Lesley J. McNair

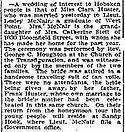
Newspaper announcement of Huster–McNair wedding. Mrs. McNair was born "Clara" but was usually called Clare.

McNair was buried at the Normandy American Cemetery and Memorial in Normandy, France; his funeral was kept secret to maintain the FUSAG deception, and was attended only by his aide and generals Omar Bradley, George S. Patton, Courtney Hodges, and Elwood Quesada. When the press reported his death, initial accounts indicated enemy fire had killed him; not until August did the news media report the actual circumstances. McNair is the highest-ranking military officer buried at the Normandy cemetery. Along with Frank Maxwell Andrews, Simon Bolivar Buckner Jr., and Millard Harmon, he was one of four American lieutenant generals who died in World War II. McNair's tombstone originally indicated his rank of lieutenant general. In 1954, Buckner and he were posthumously promoted to general by an act of Congress. The American Battle Monuments Commission (ABMC) did not upgrade McNair's gravestone; upon being informed in 2010 that the original marker was still in place, the ABMC replaced McNair's headstone with one that indicates the higher rank.